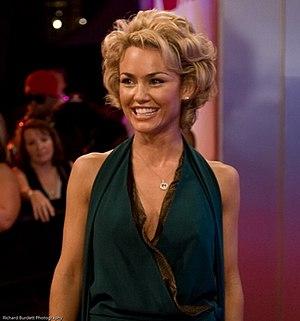
Kelly Carlson est une actrice américaine, née le 17 février 1976 à Minneapolis dans le Minnesota.
Starship Troopers 2 : Héros de la Fédération est un vidéofilm de science-fiction militaire américain réalisé par Phil Tippett, sorti en 2004.